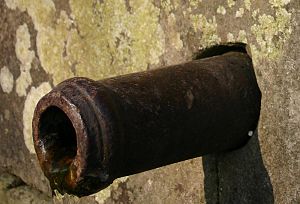
Genbrug
Genbrug: Et kanonløb brugt som vandtud.
Et kanonløb, brugt som udløbsrør.
Genbrug er dét at bruge den samme ting igen i sin oprindelige form.